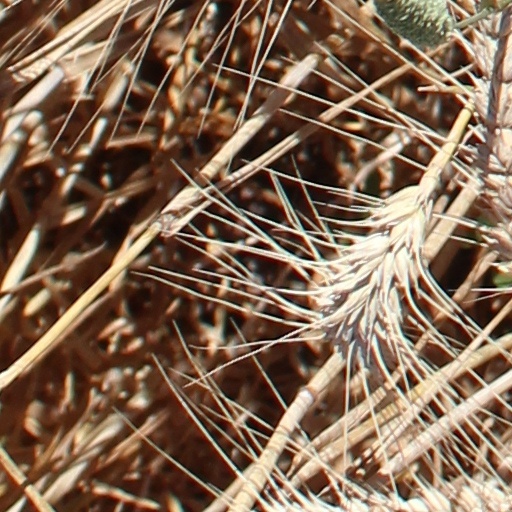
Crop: wheat